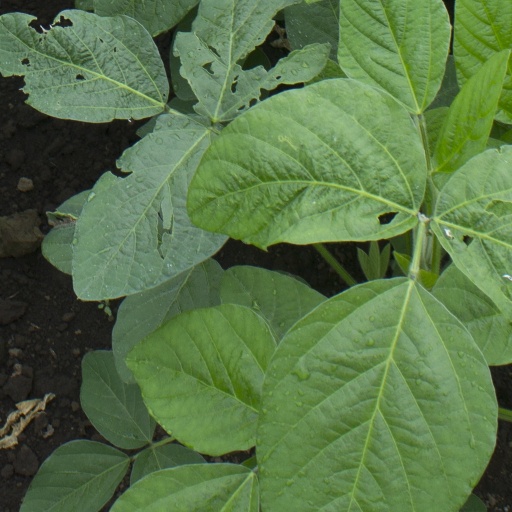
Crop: soybean